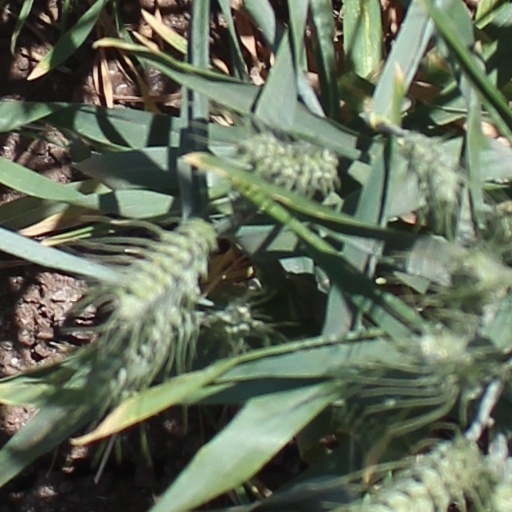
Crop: wheat